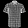
Label: Shirt